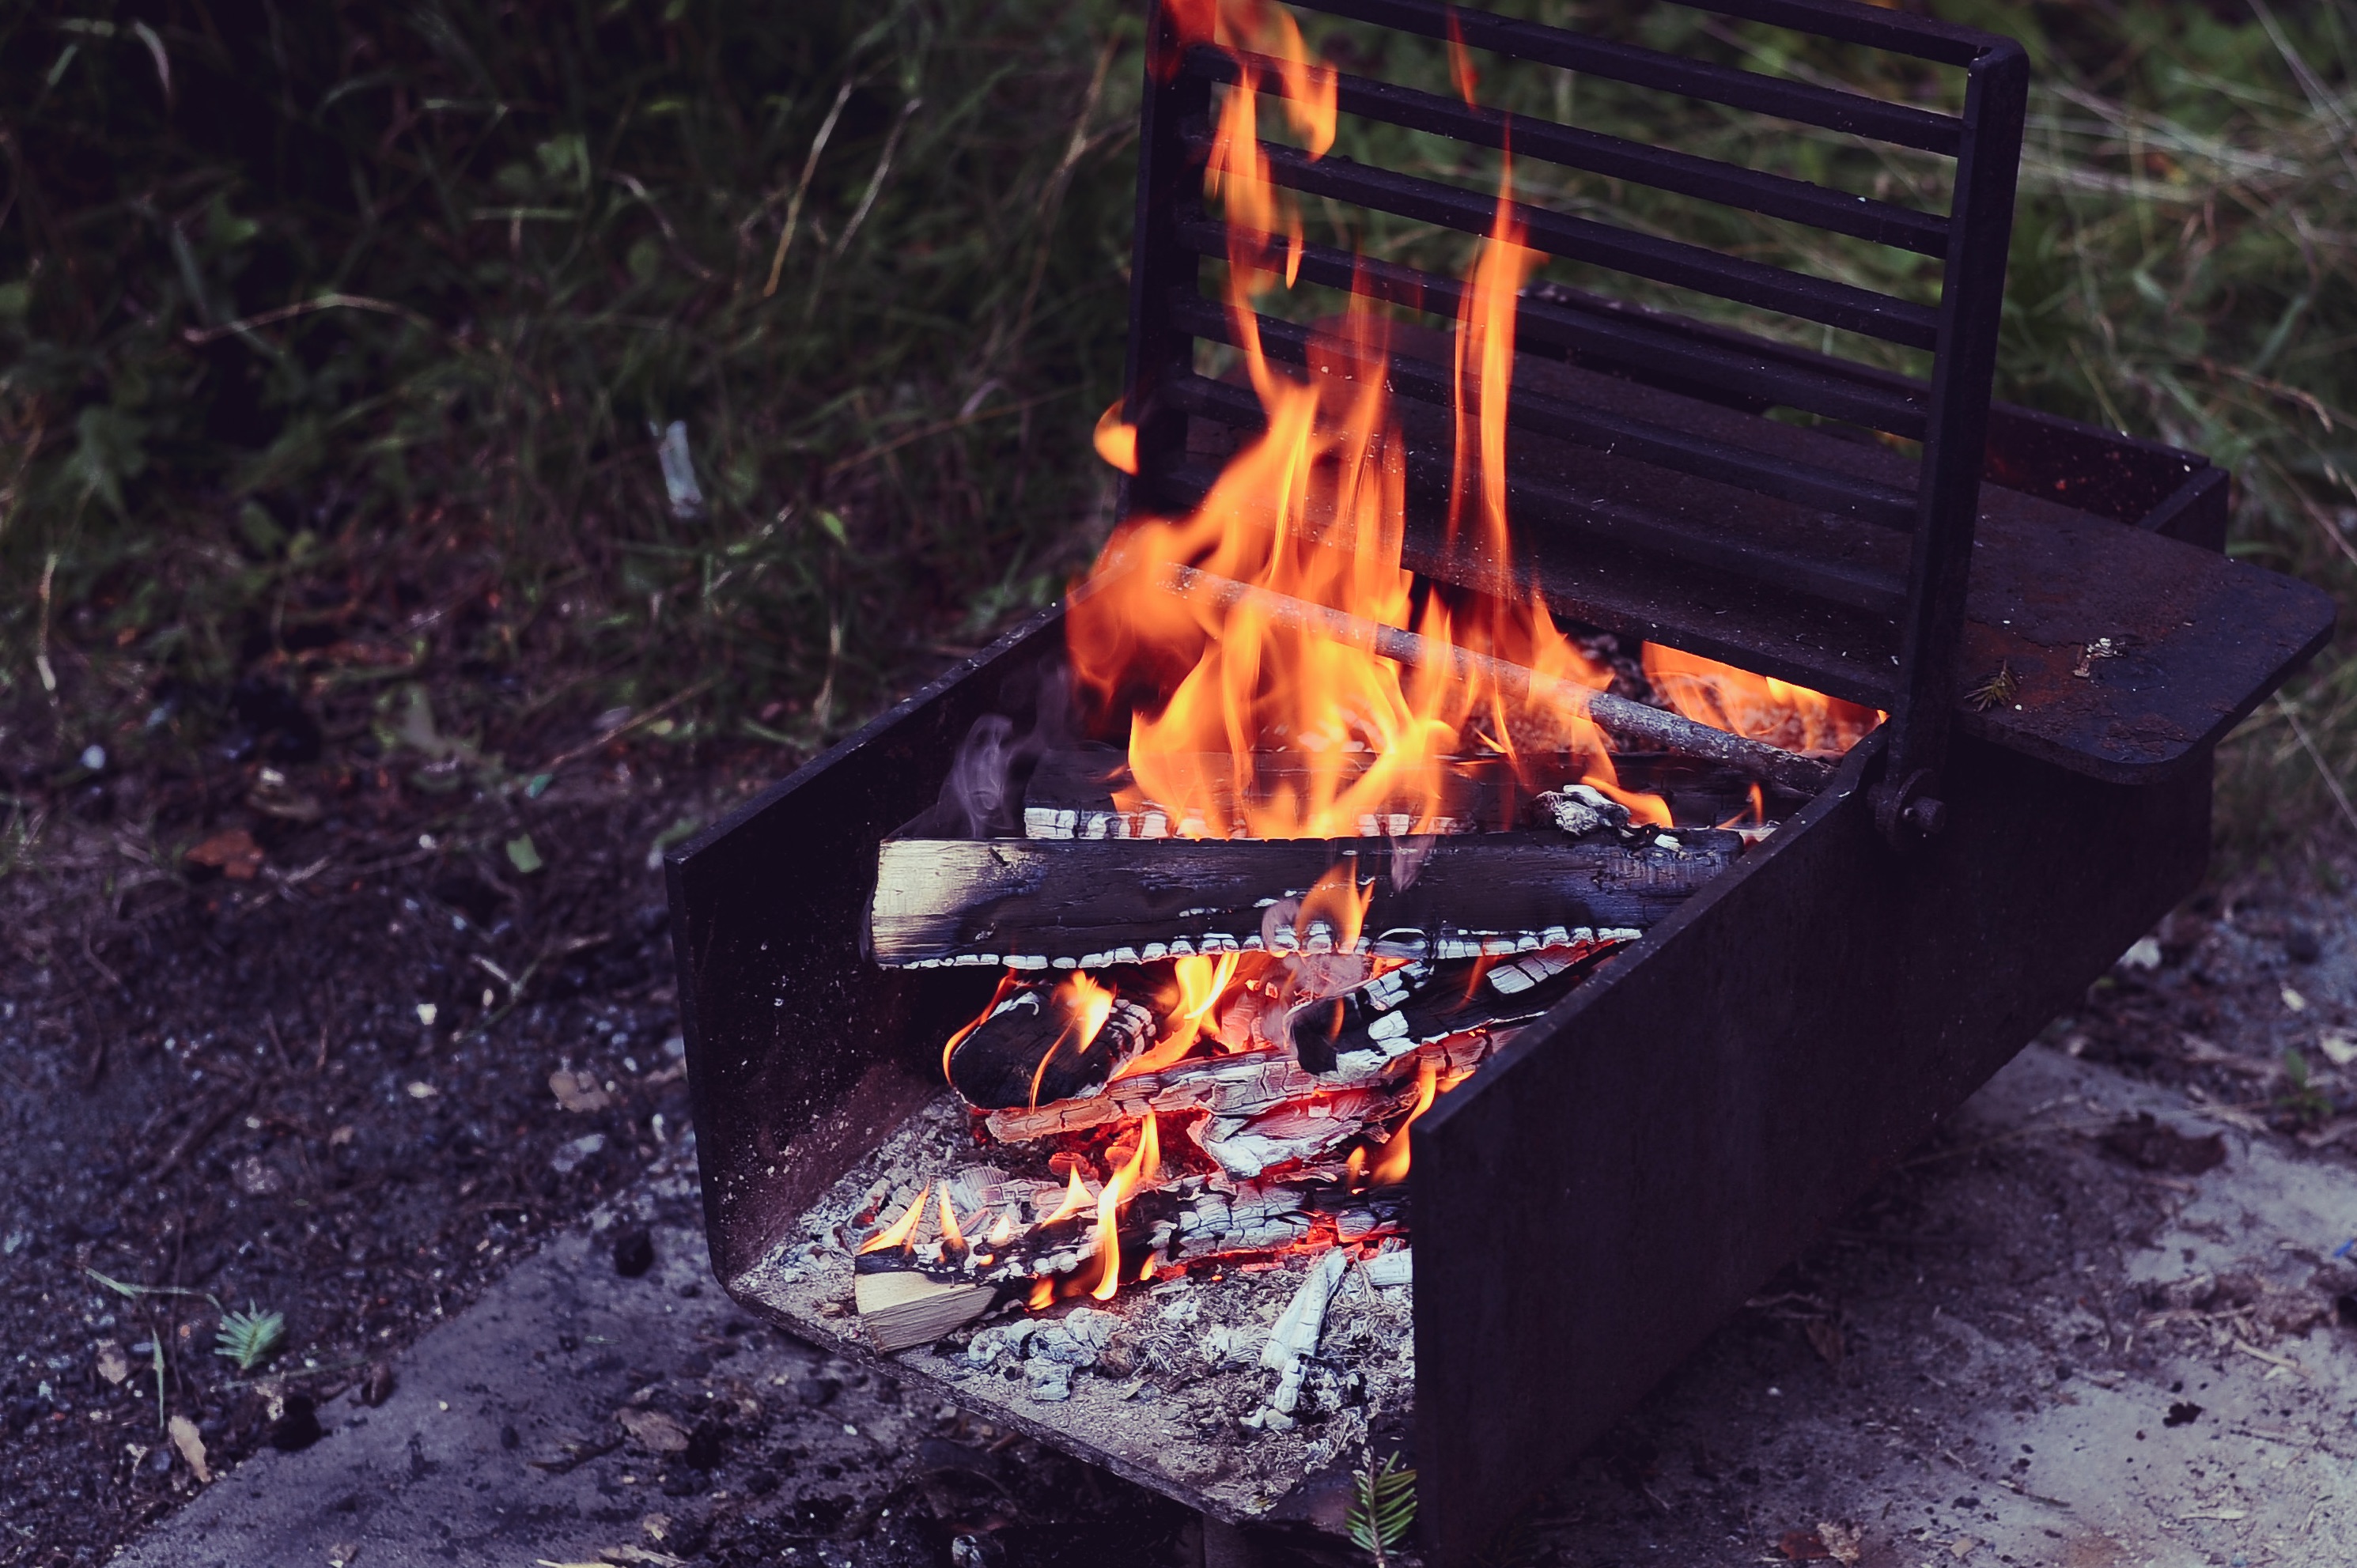
food, flame, fire, ash, campfire, meat, barbecue, cuisine, bonfire, grill, burn, grilling